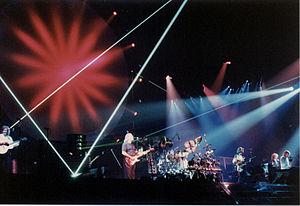
Richard William Wright ou Rick Wright est un musicien et auteur-compositeur-interprète britannique né le 28 juillet 1943 à Londres et mort le 15 septembre 2008 à Londres. Claviériste, il est l'un des membres fondateurs du groupe rock progressif Pink Floyd, jouant un rôle discret mais indispensable dans l'élaboration du son particulier du groupe, chantant souvent en harmonie avec David Gilmour. Il a participé à l'enregistrement de tous les albums de Pink Floyd, sauf The Final Cut ainsi qu'à toutes ses tournées. Il a également publié deux albums solo et un en collaboration avec Dave Harris.